BTR-80

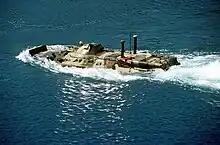
A Russian BTR-80 in water

In 1984, the Soviets began production of a diesel-engined variant of the BTR-70, which they called the BTR-80. The Soviets have retrofitted some BTR-70s with several of the improvements incorporated into the BTR-80, including the high-angle-of-fire turret. The twin doors are designed to allow the infantry to disembark while the vehicle is in motion, and allow the infantry inside to exit from one side if the other is receiving fire.